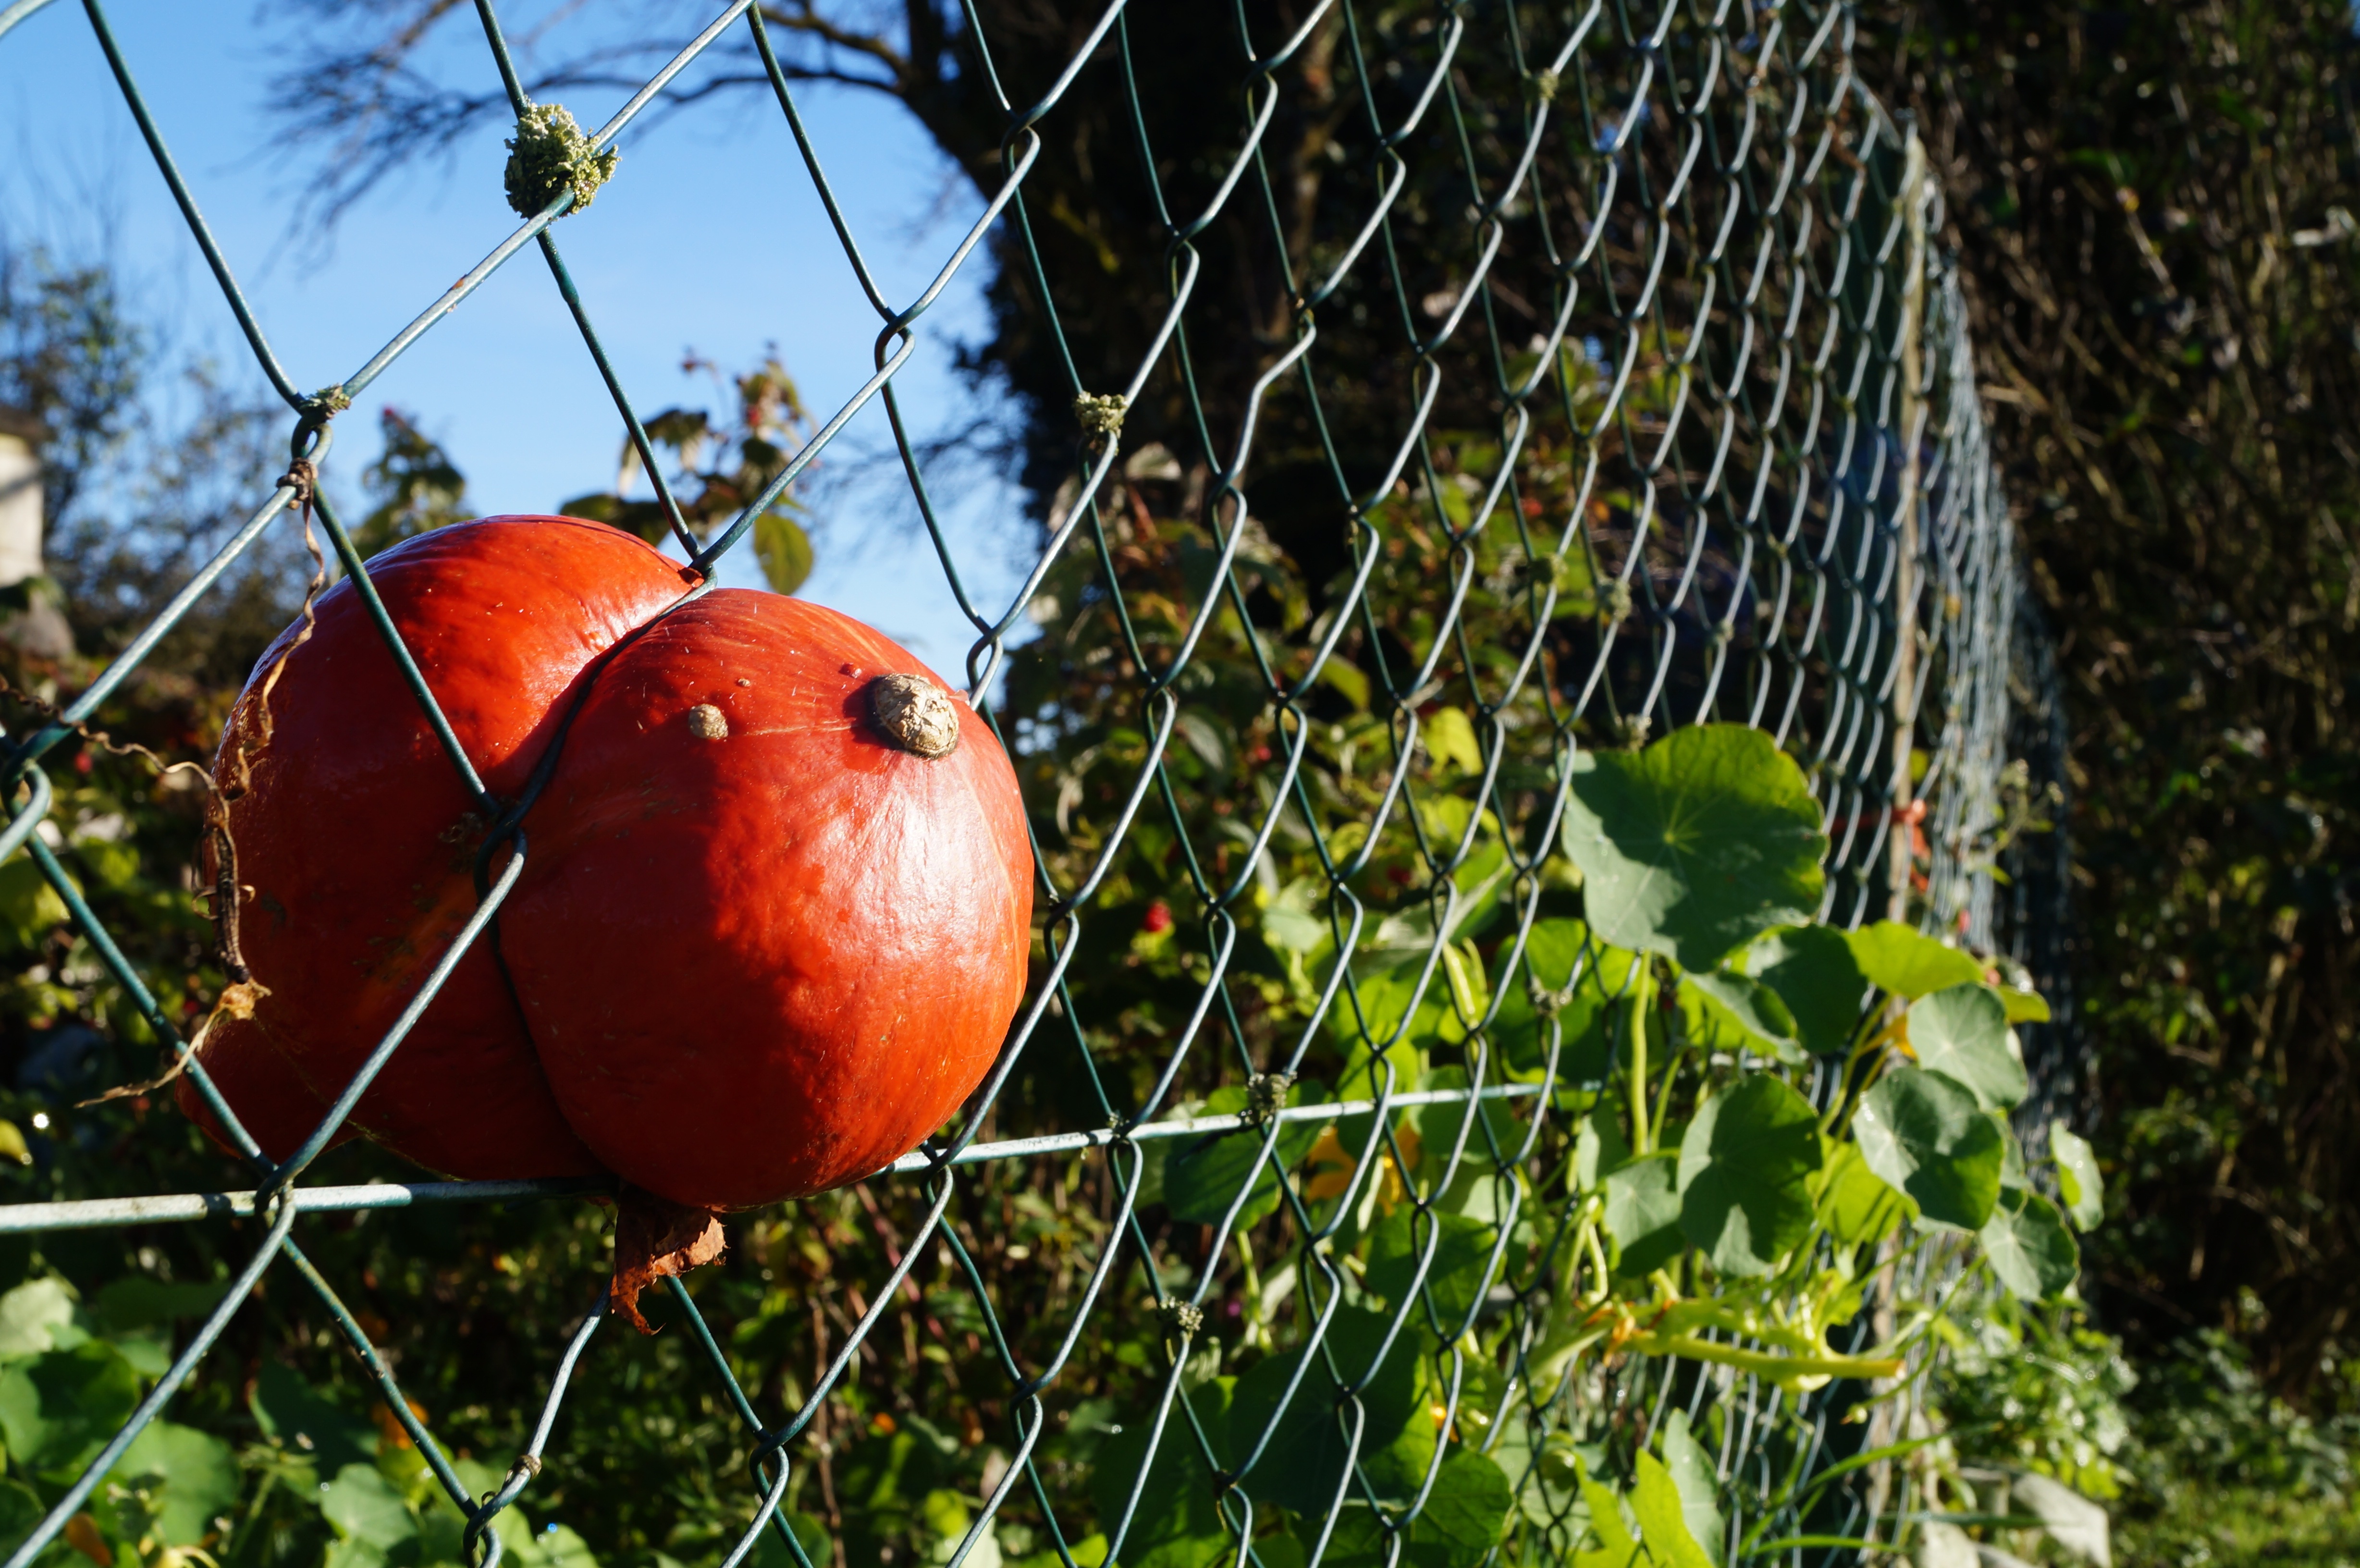
tree, nature, branch, fence, plant, fruit, leaf, flower, overgrown, wire, food, produce, autumn, pumpkin, garden, flora, hokkaido, garden fence, flowering plant, ingrowing, land plant